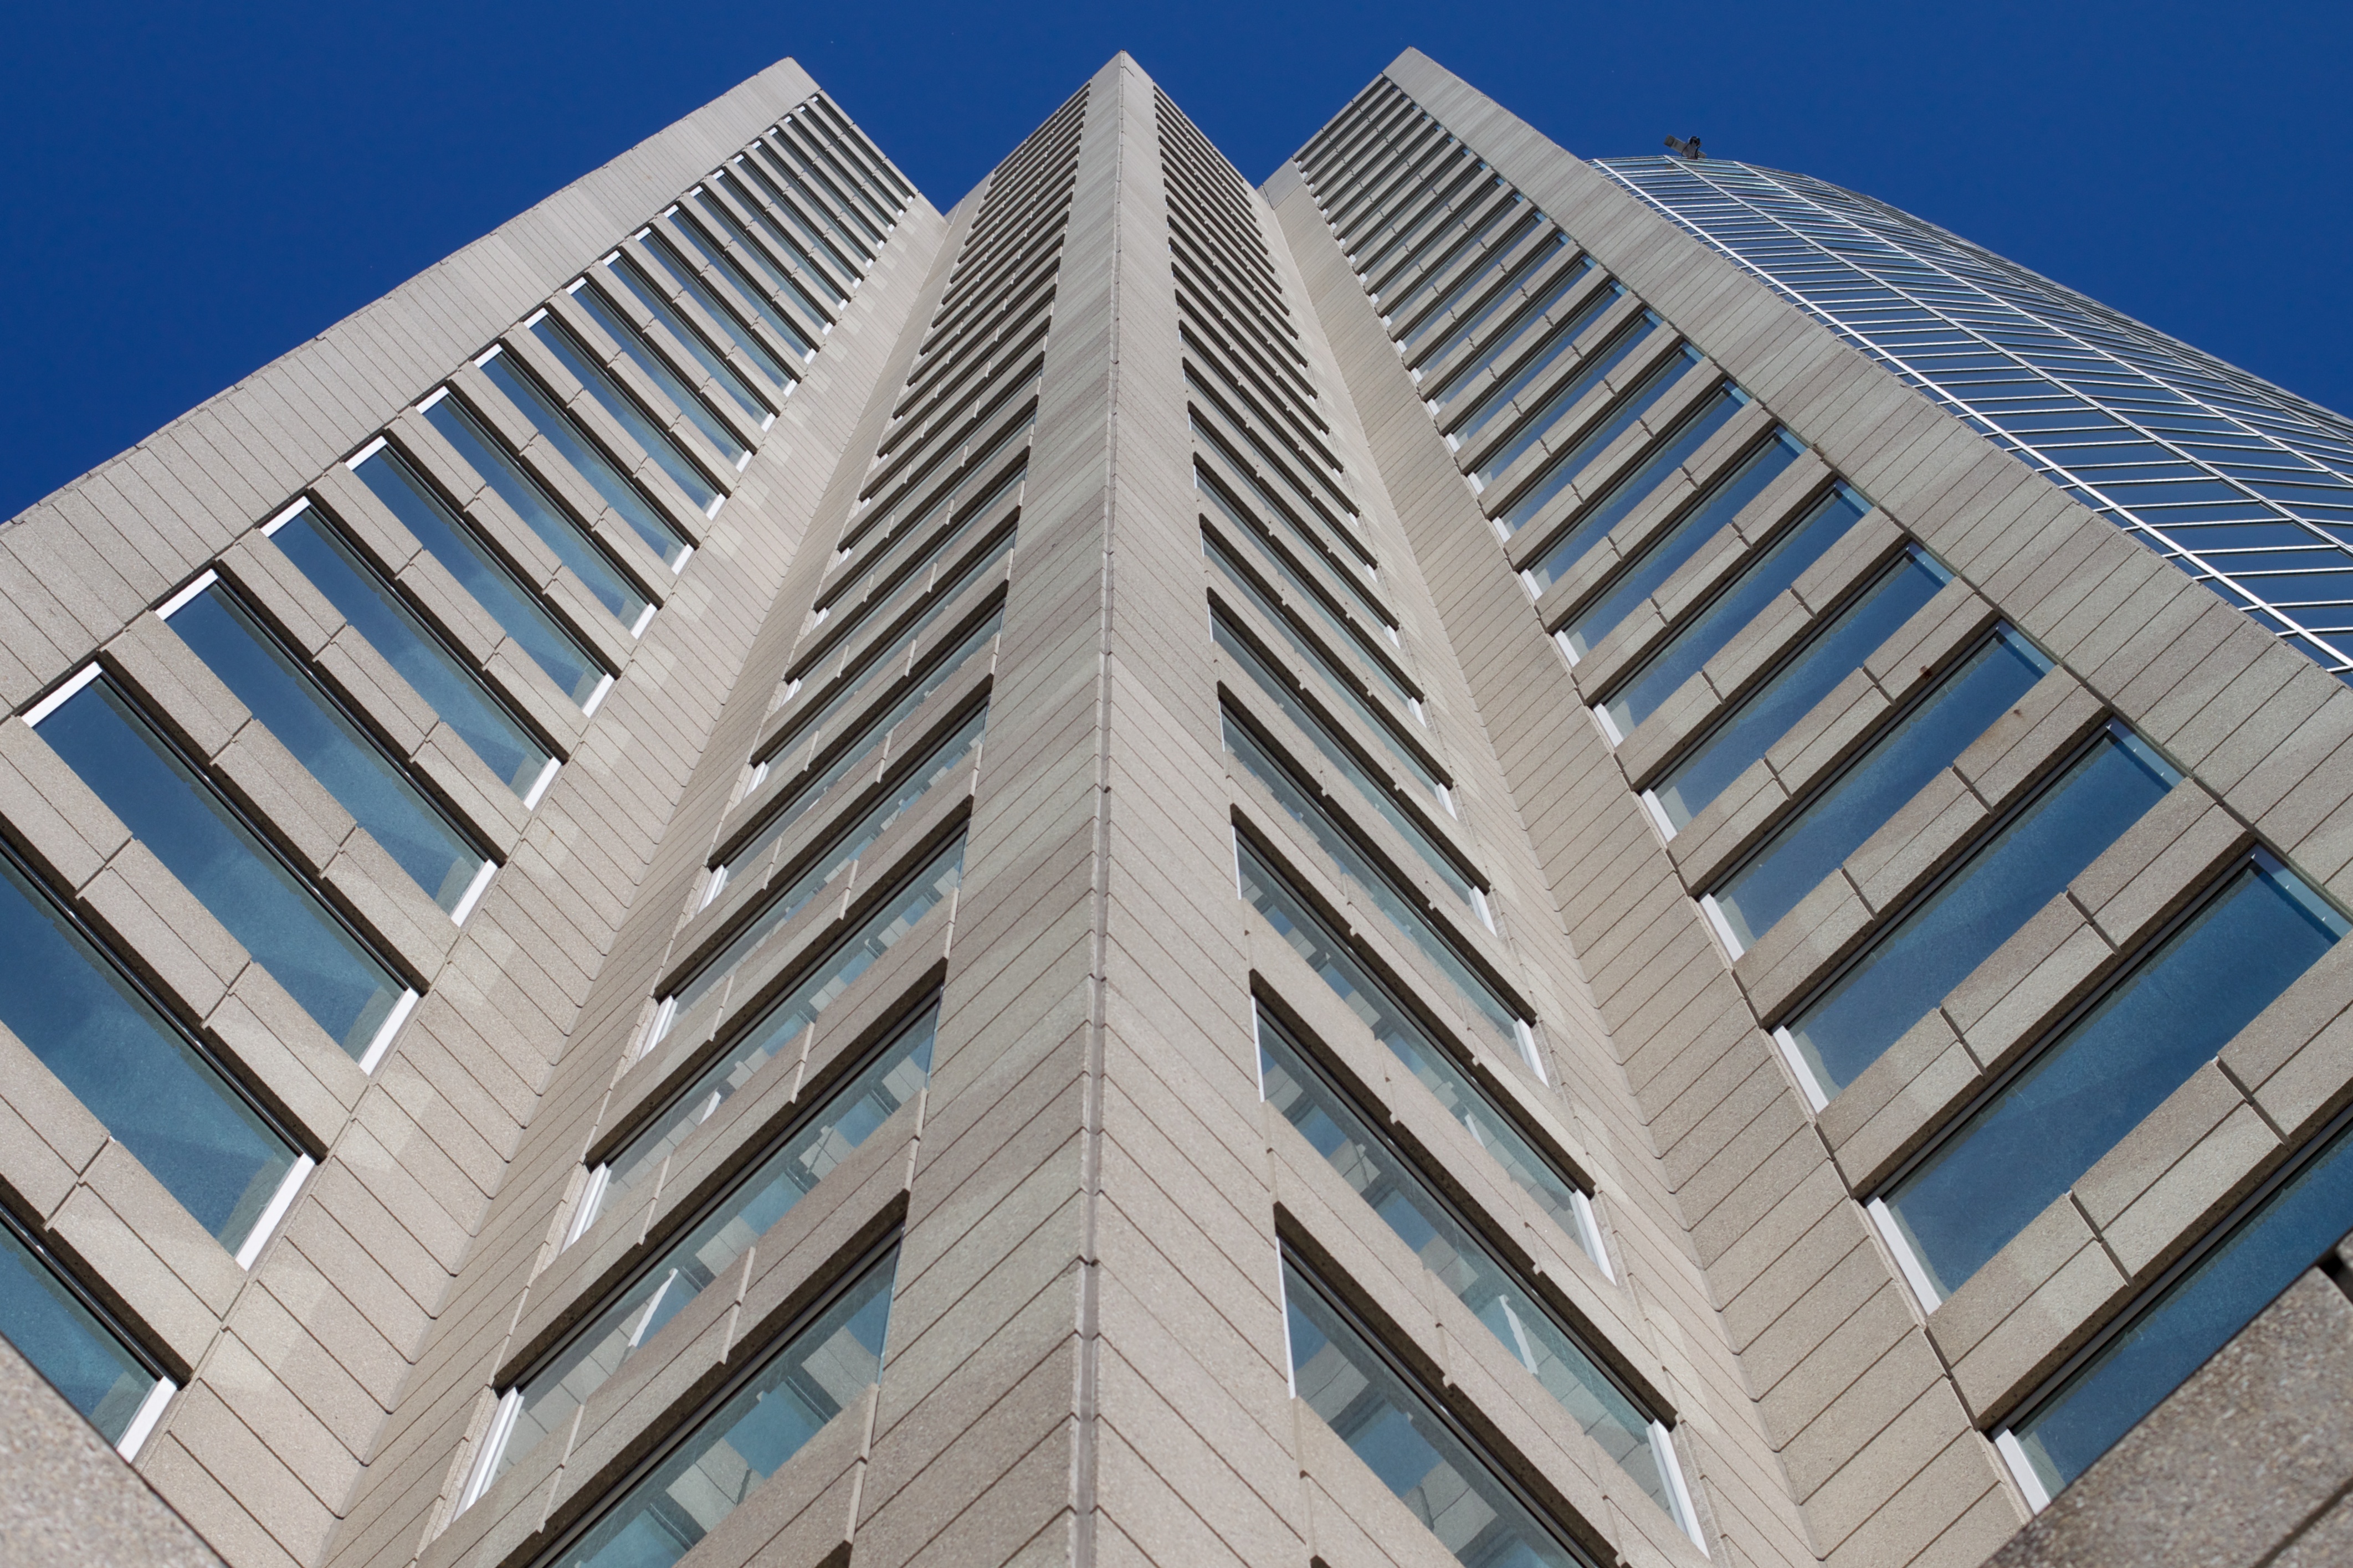
architecture, structure, roof, skyscraper, line, facade, tower block, odyssey, commercial building, headquarters, condominium, daylighting, brutalist architecture